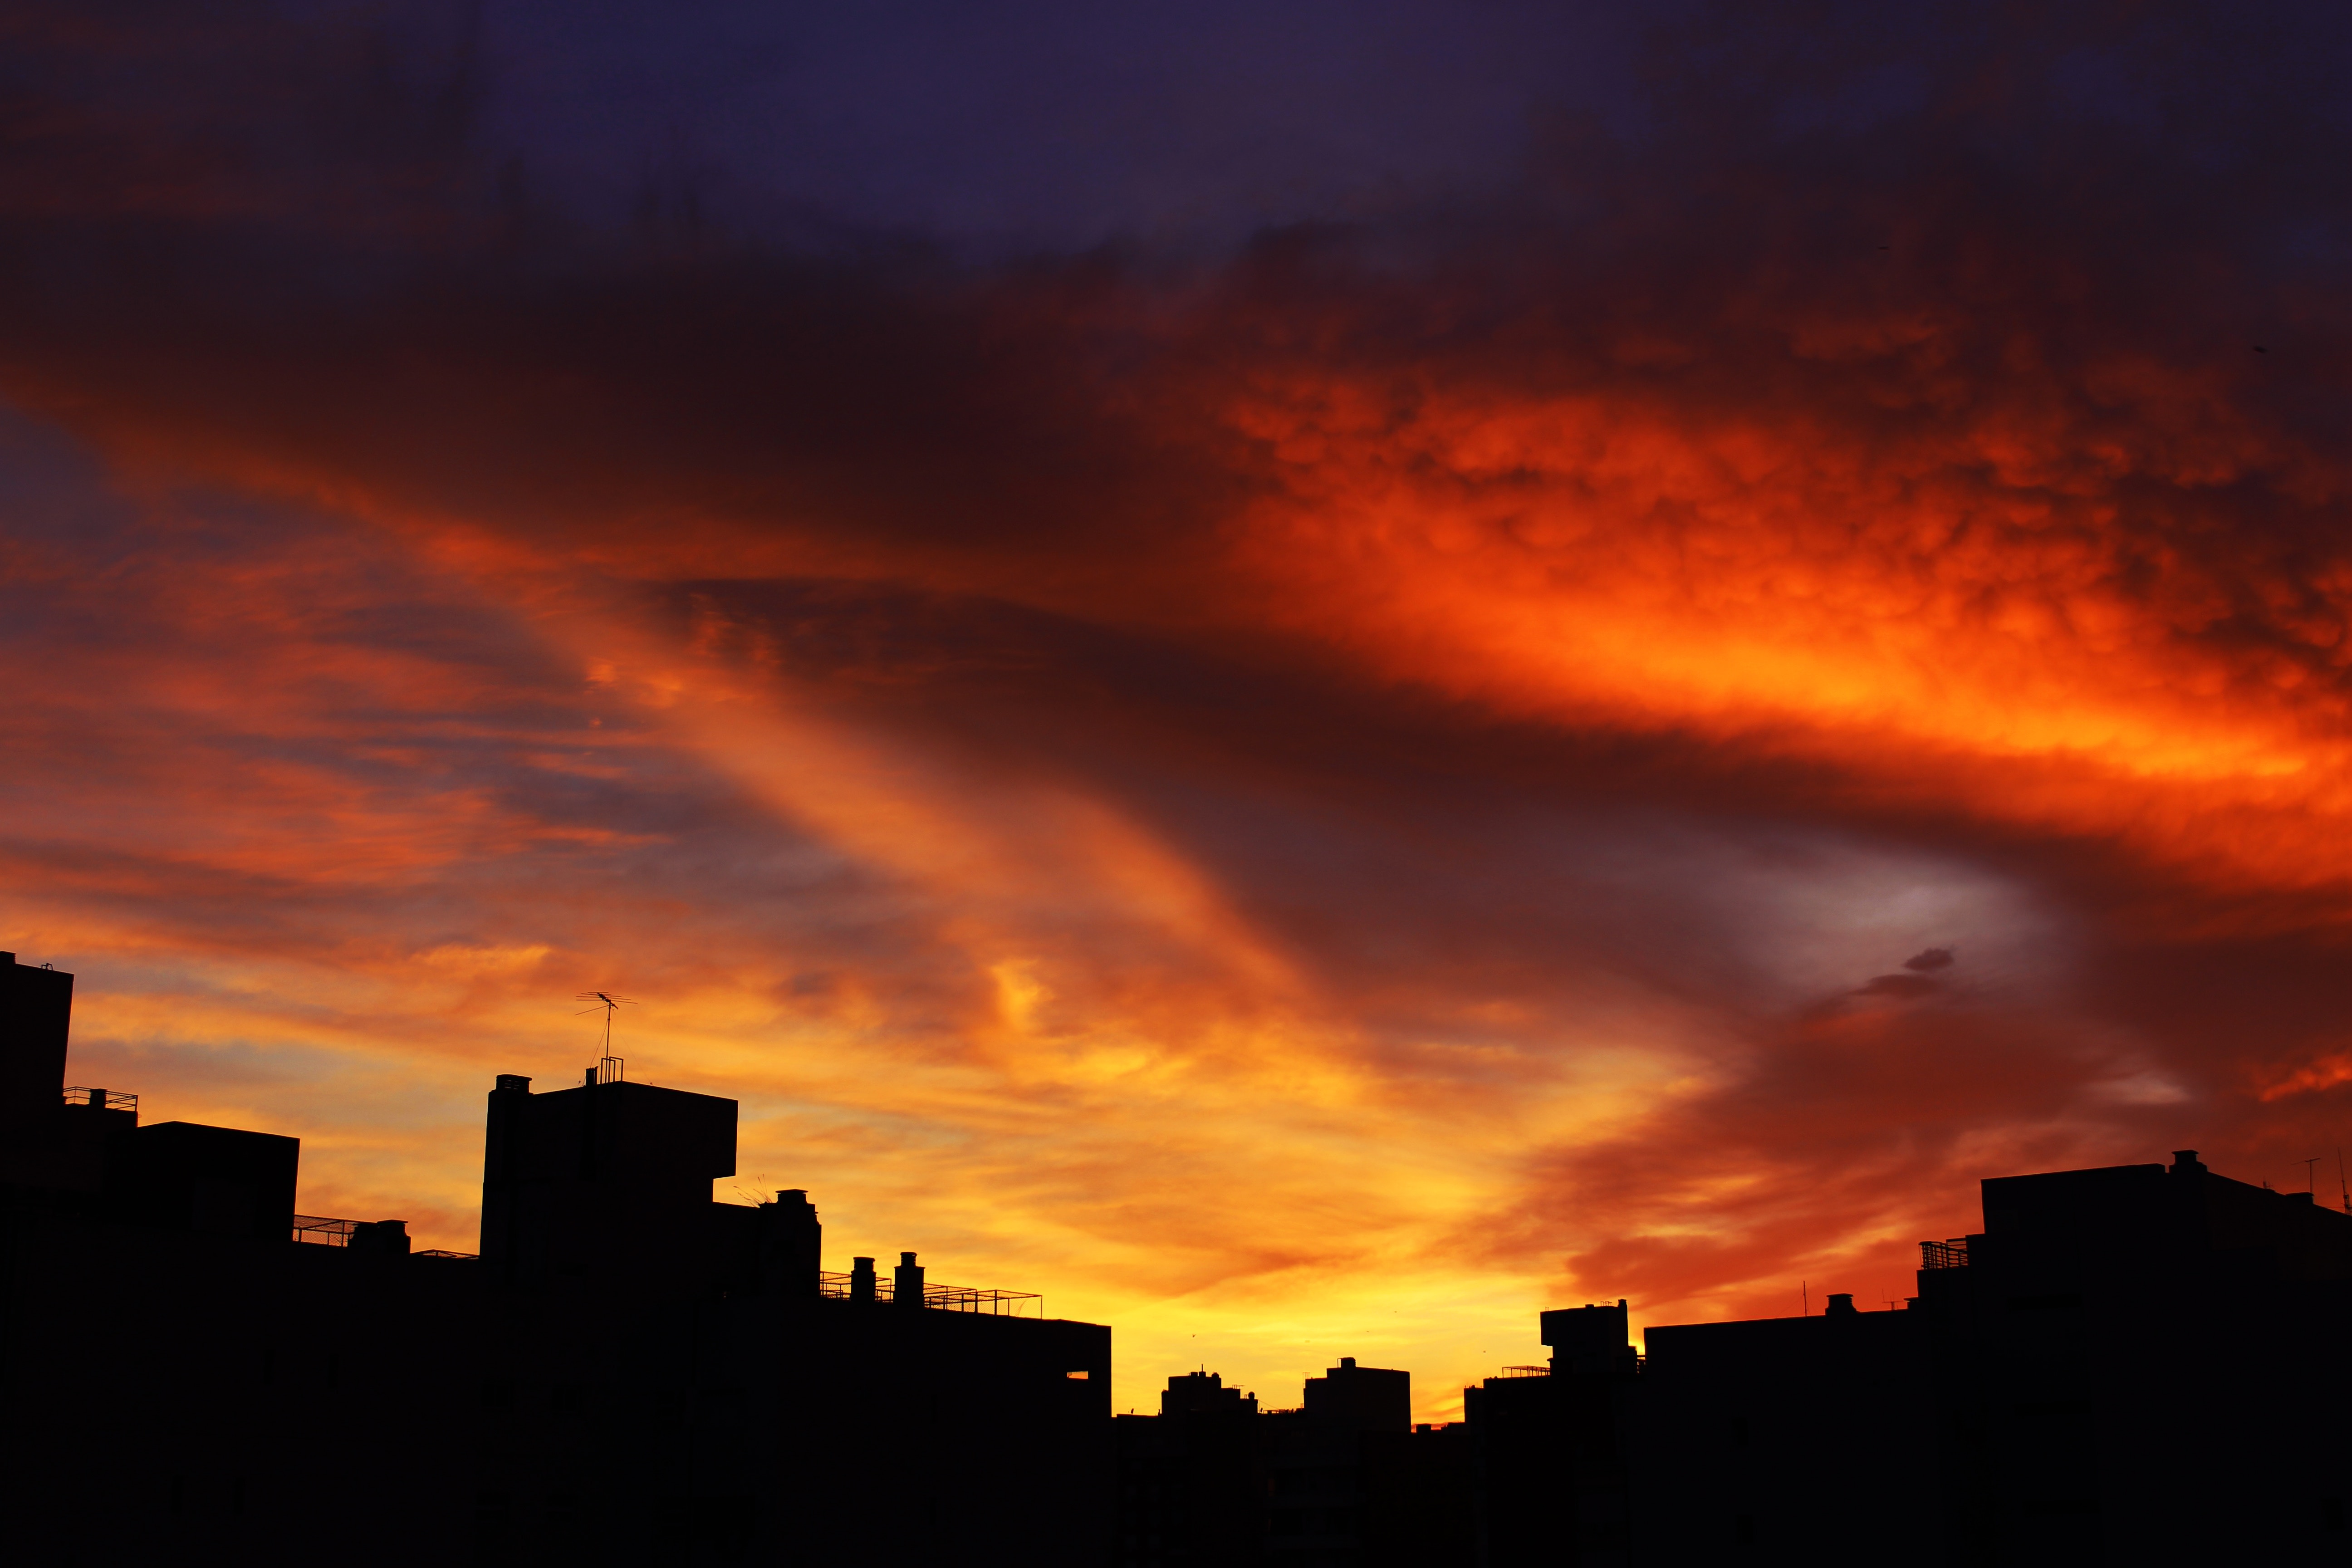
horizon, cloud, sky, sunrise, sunset, skyline, sunlight, morning, dawn, atmosphere, dusk, evening, afterglow, meteorological phenomenon, red sky at morning